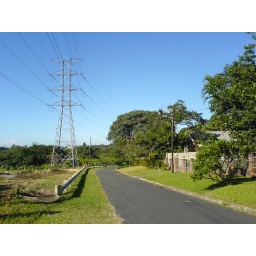
My friend Mike got bitten by a dog in this road while he was out jogging, way back in 1991.